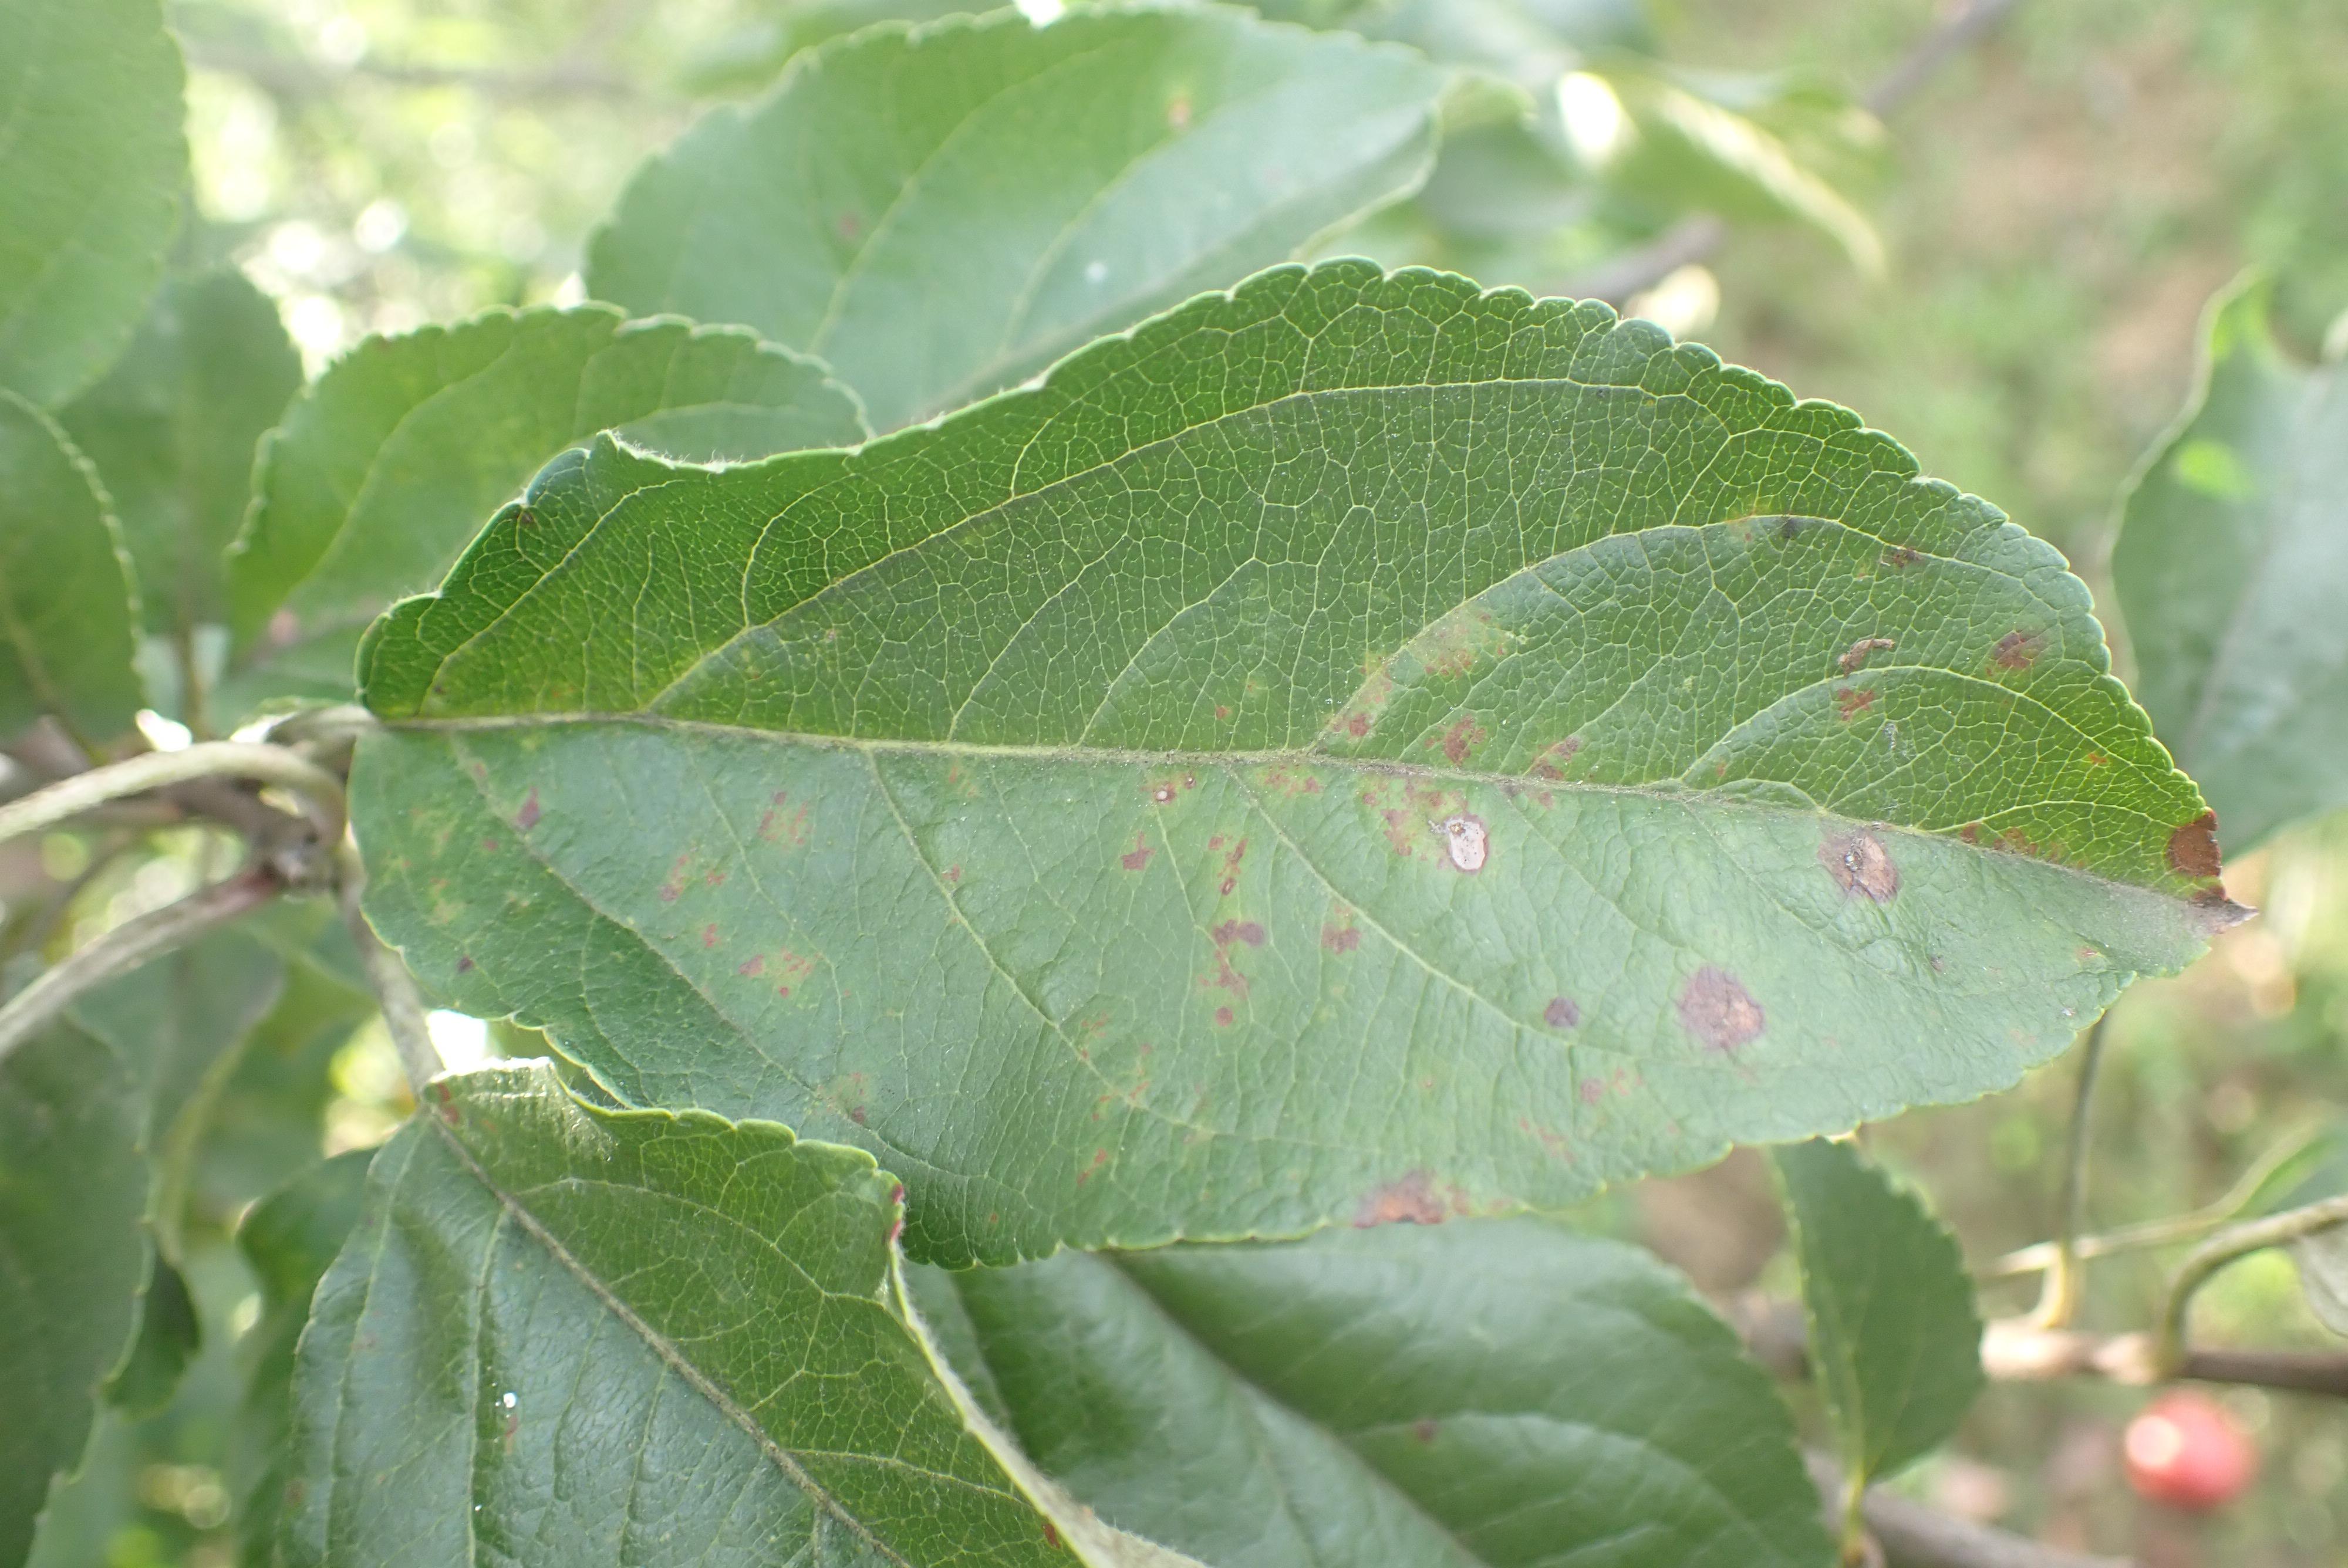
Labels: complex